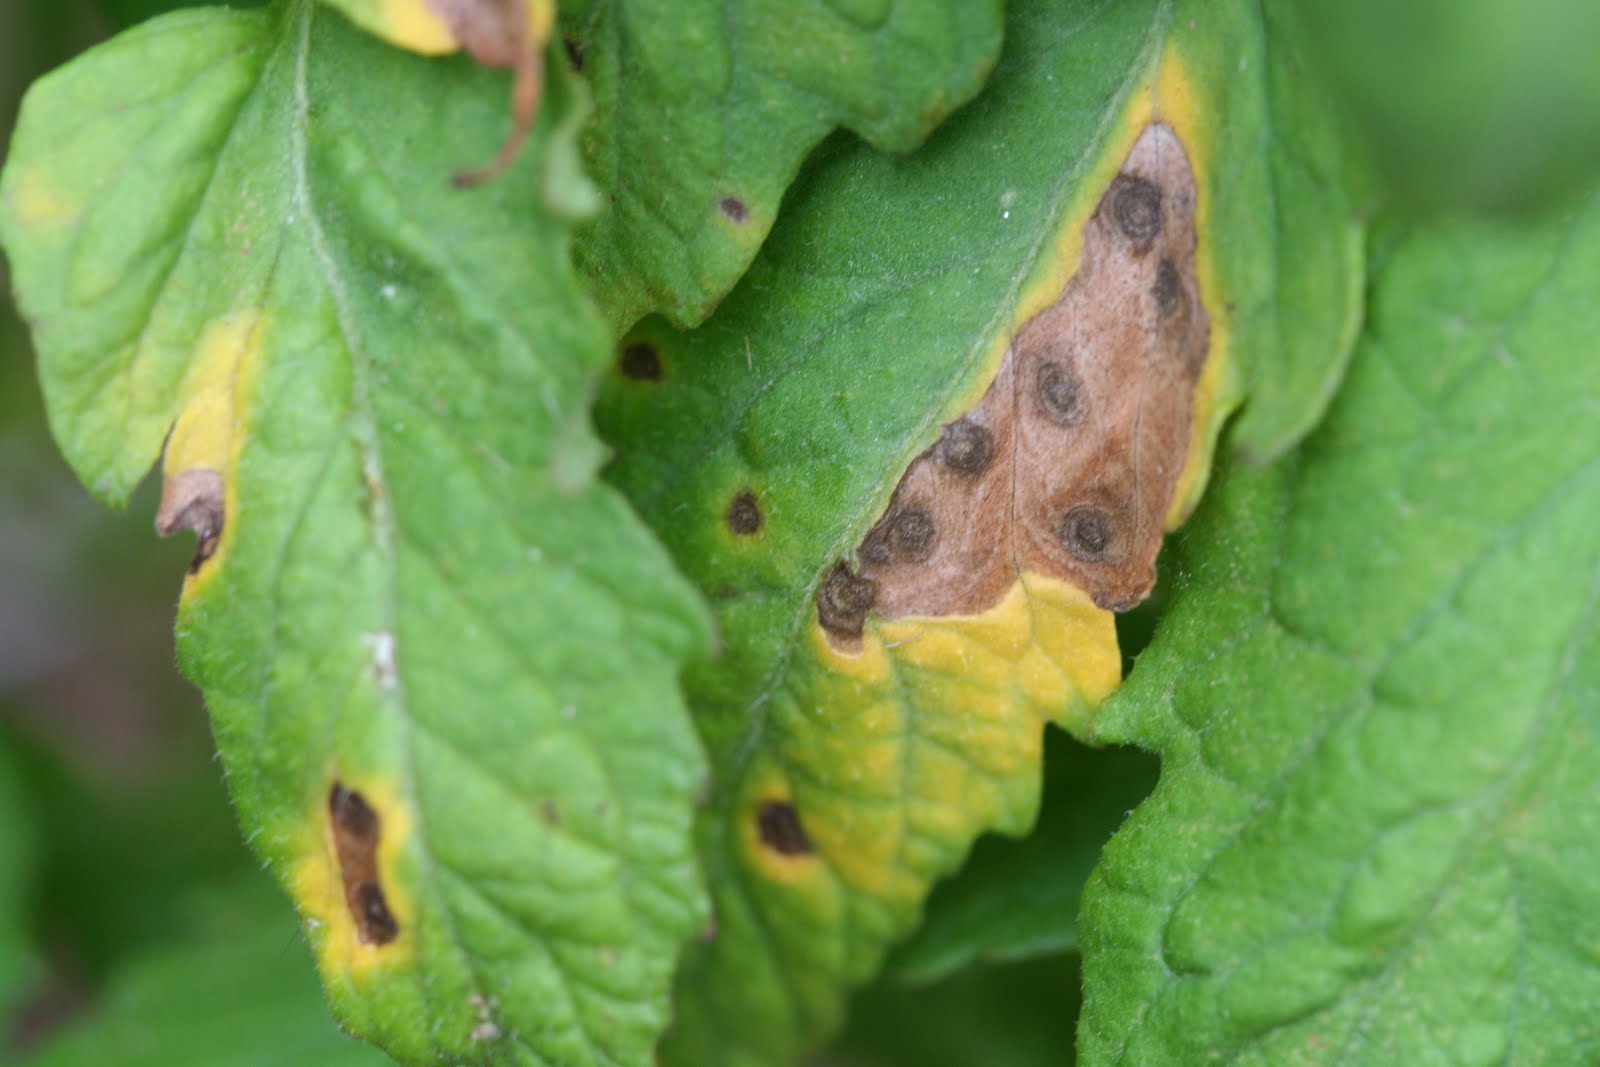
Labels: Tomato leaf late blight, Tomato leaf late blight